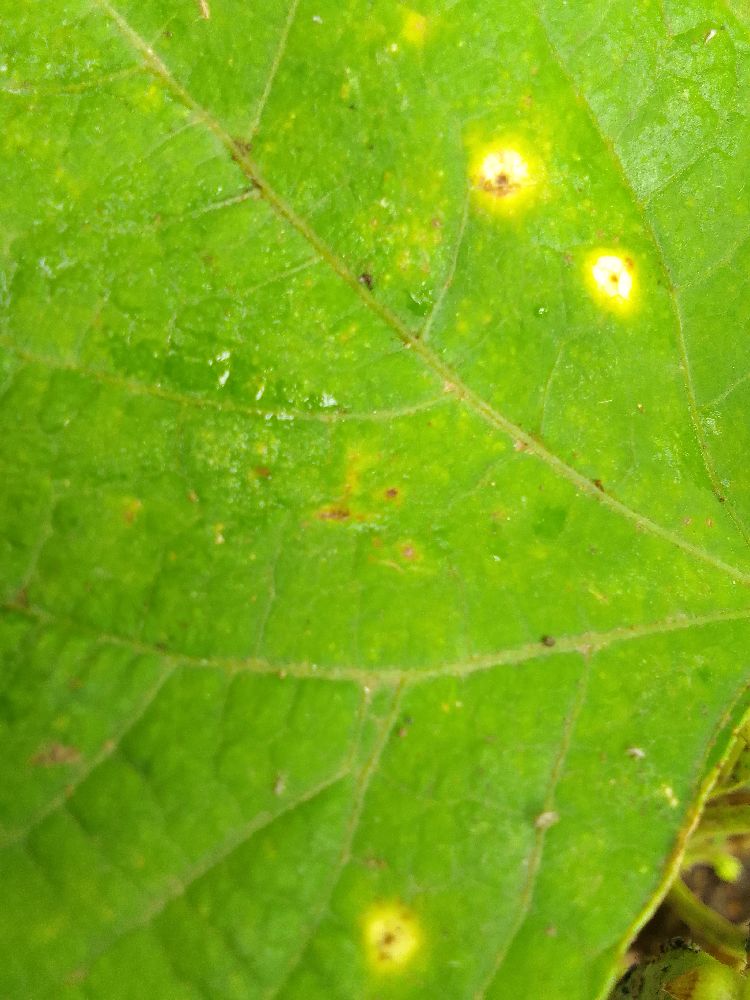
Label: rust